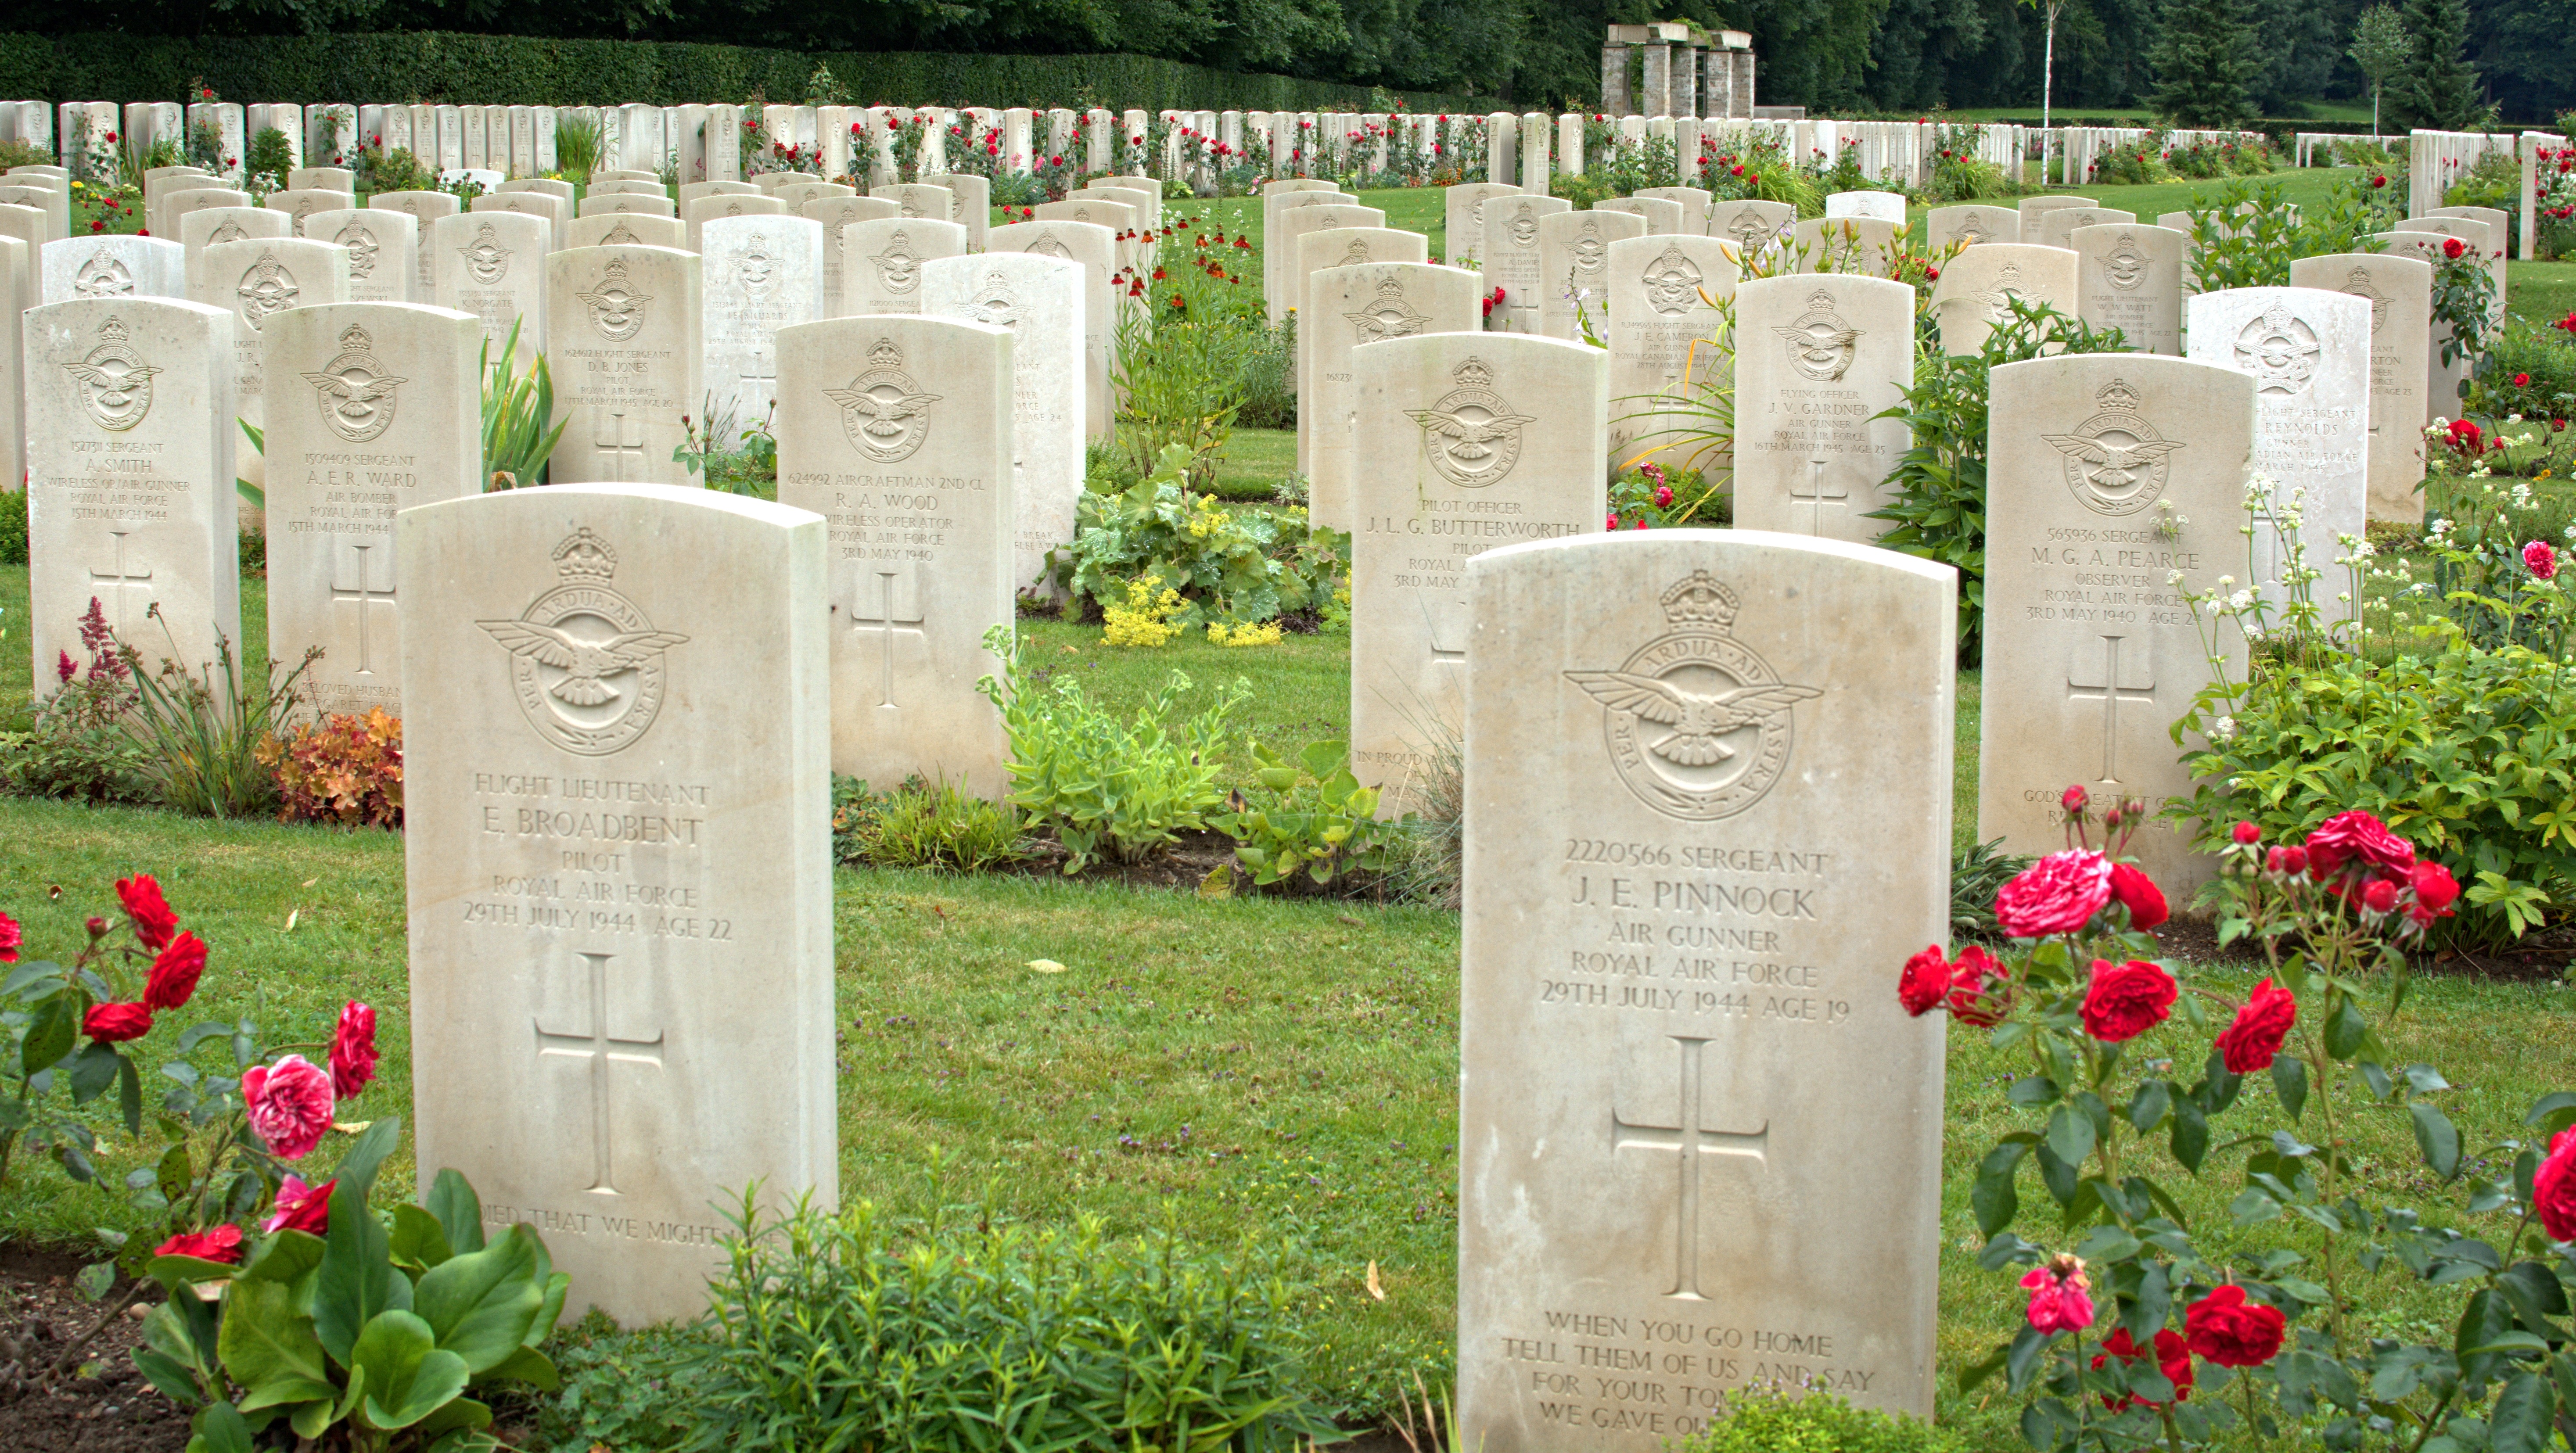
atmosphere, peaceful, memory, rest, cemetery, tombstone, grave, memorial, war, faith, headstone, commemorate, graves, silent, world war, mourning, old cemetery, god's acre, geographical feature